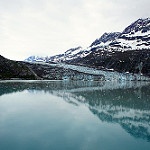
Label: glacier